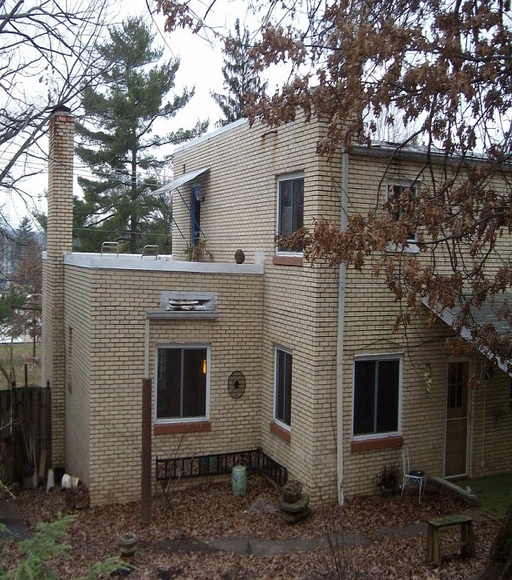
a view of the back of our house .